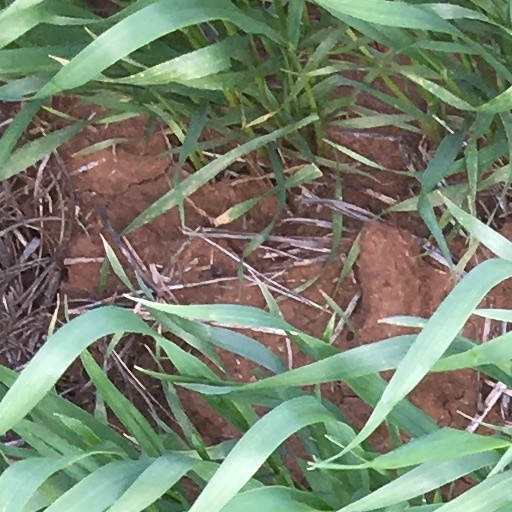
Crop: wheat